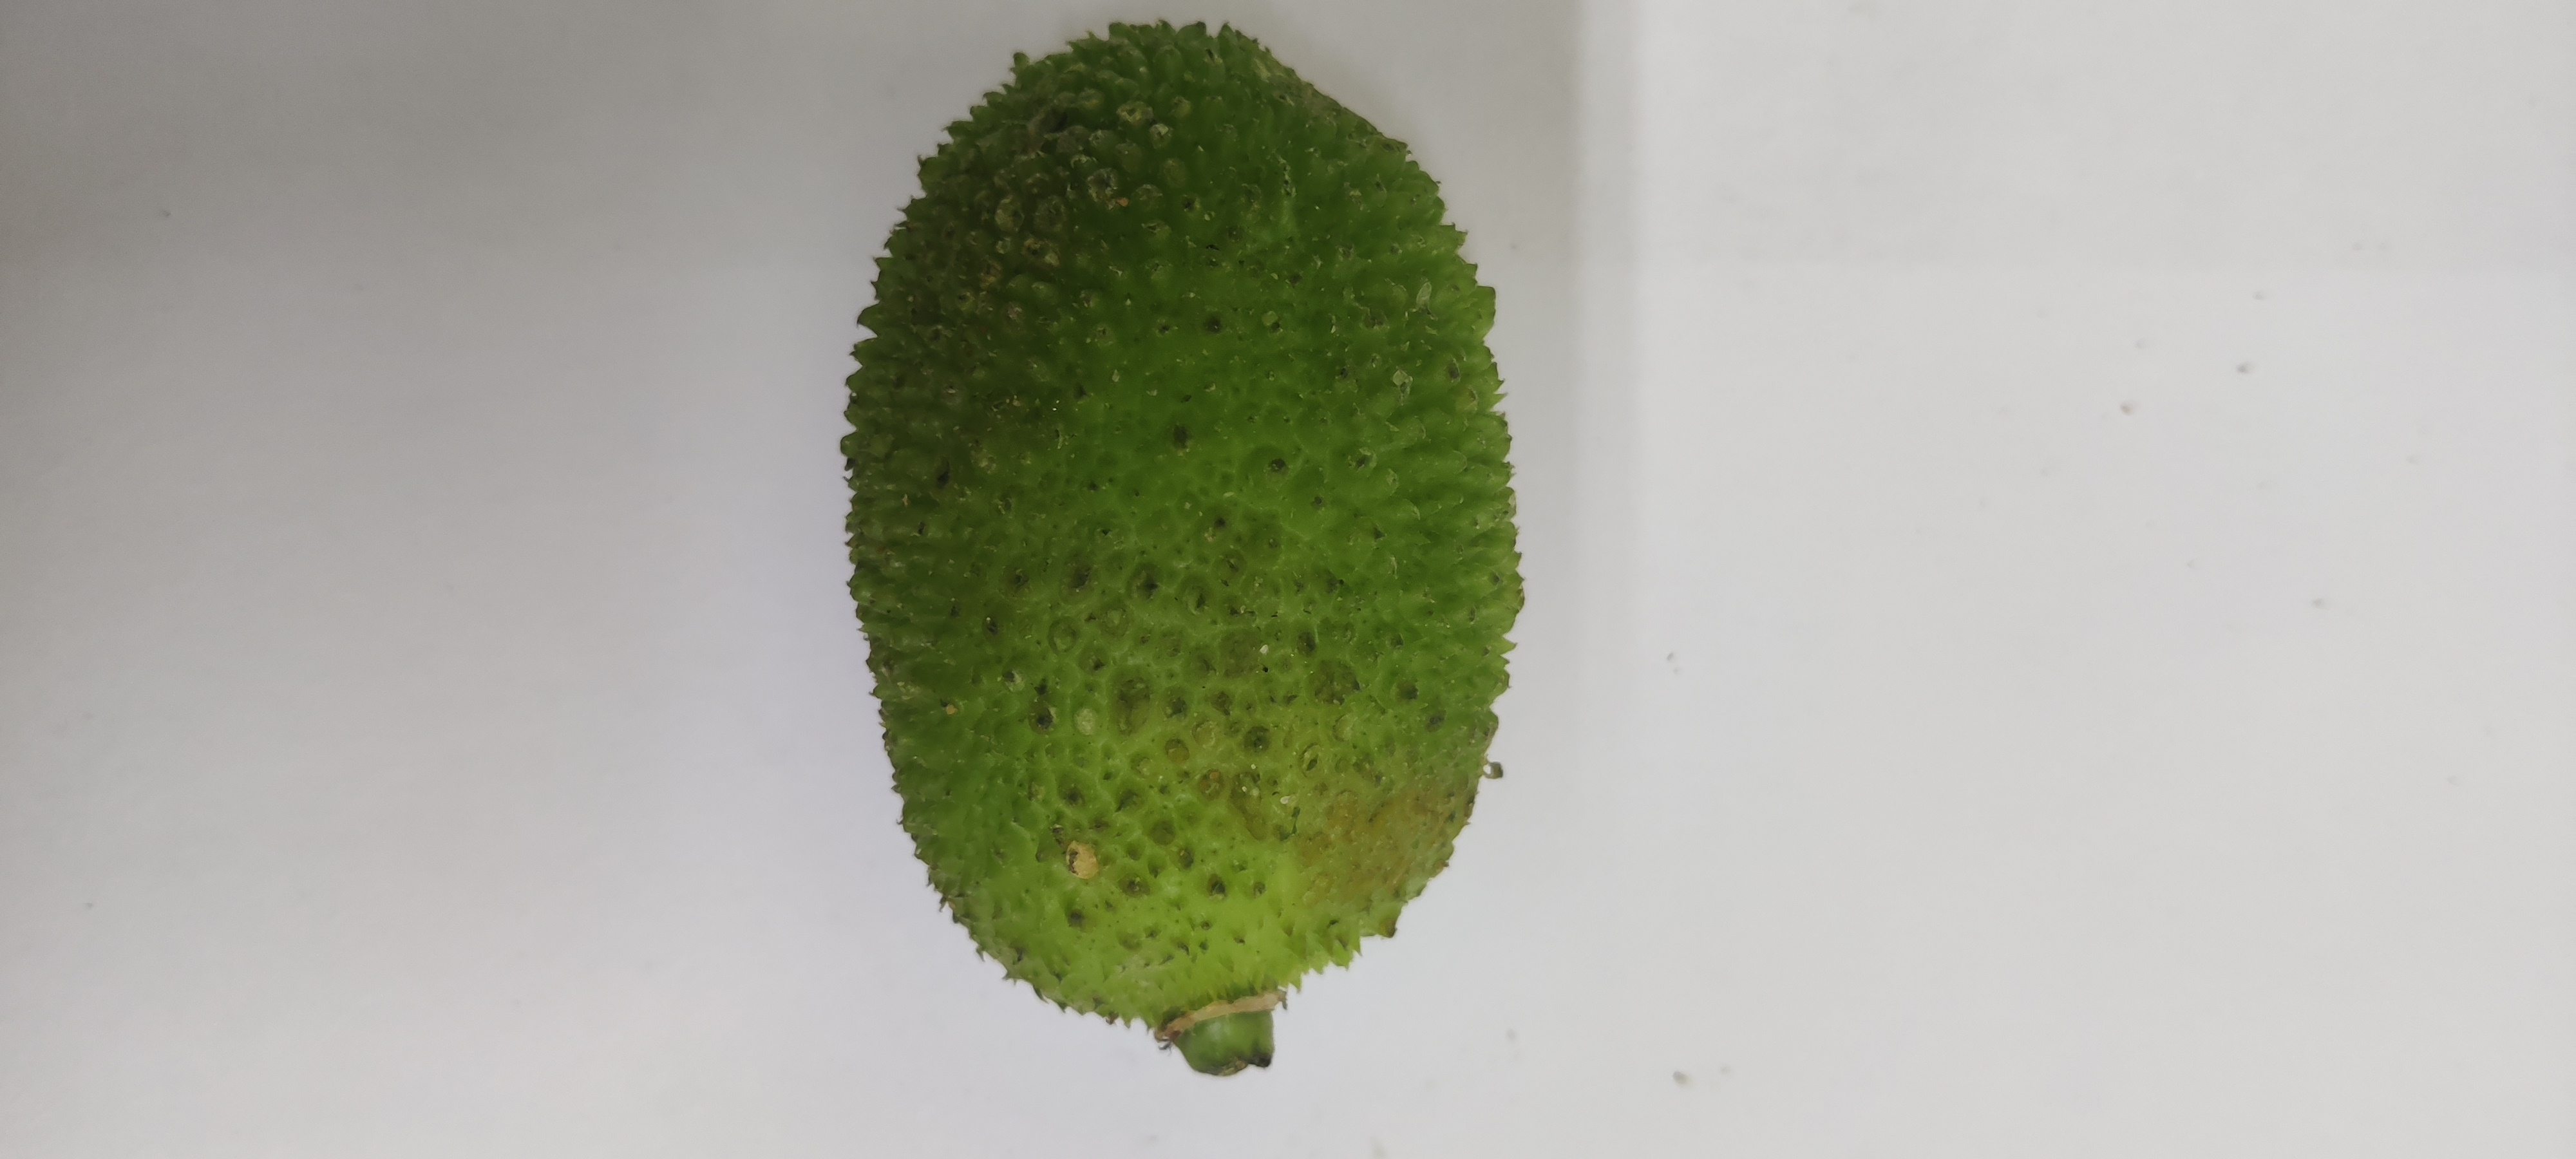
Crop: Spiny Gourd
Condition: Fresh